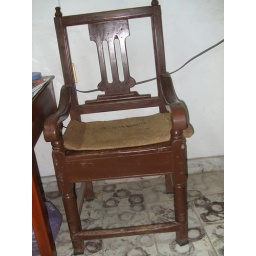
My suegros chair in his office at his house...